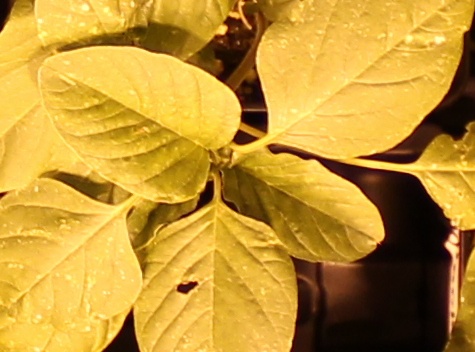
Label: Palmer Amaranth